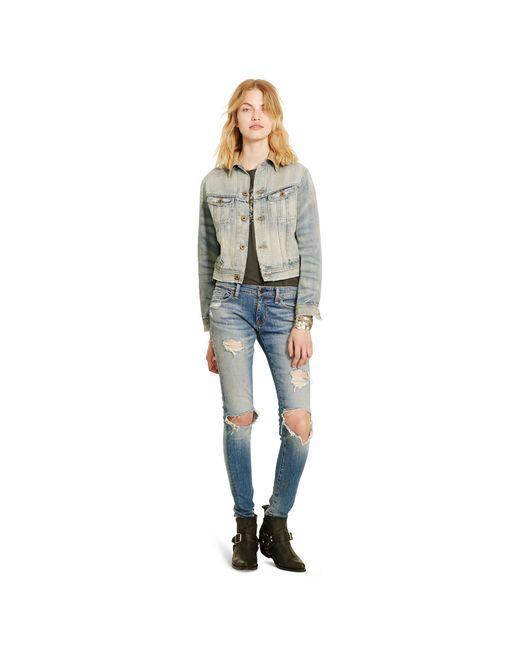
Graue Jeansjacke mit beschädigten Jeans für Damen